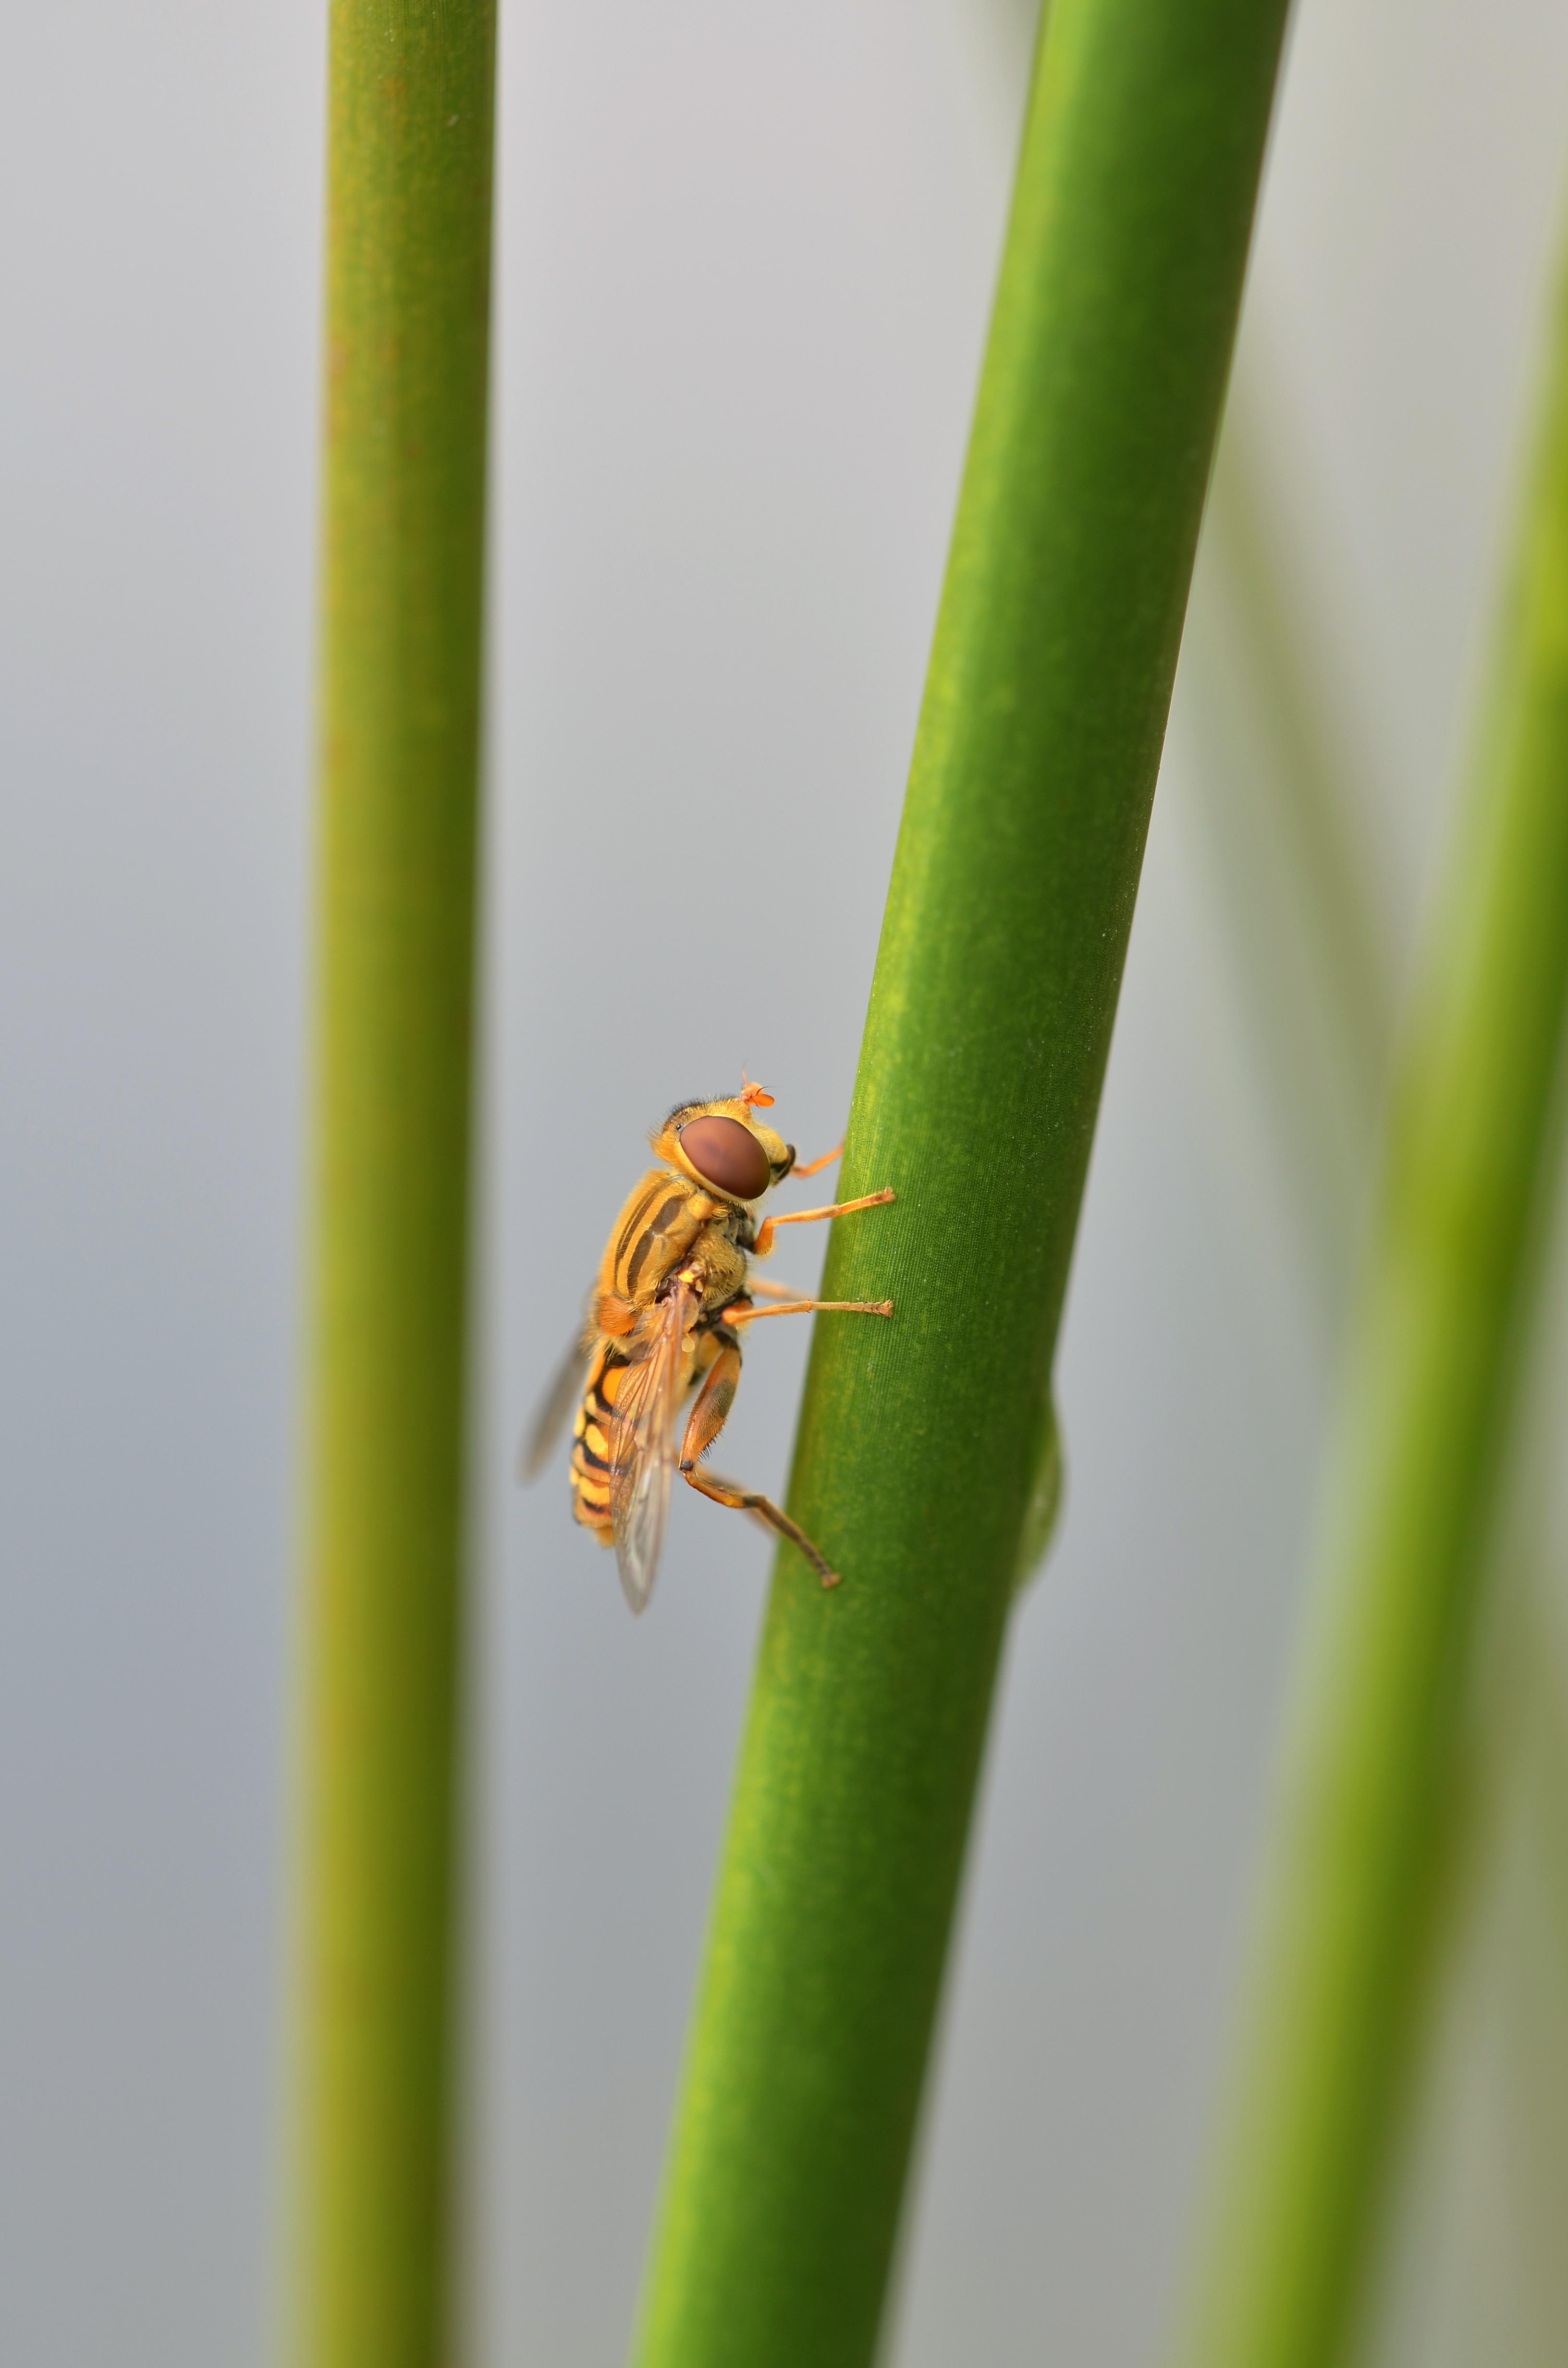
nature, branch, leaf, flower, reed, green, insect, macro, close, fauna, invertebrate, close up, hoverfly, damselfly, macro photography, episyrphus balteatus, plant stem, dragonflies and damseflies